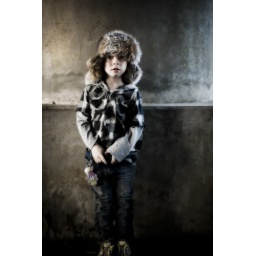
boy in the hat